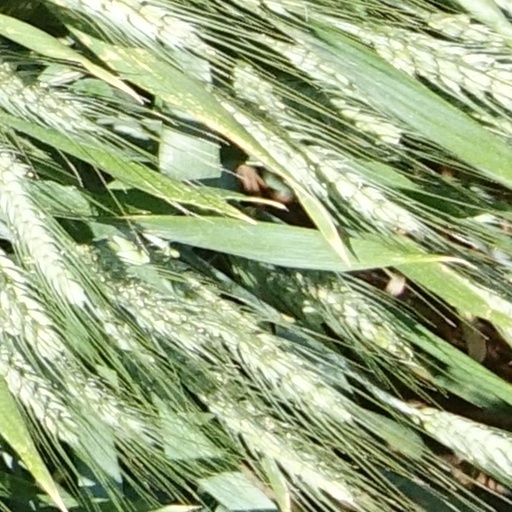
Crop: wheat